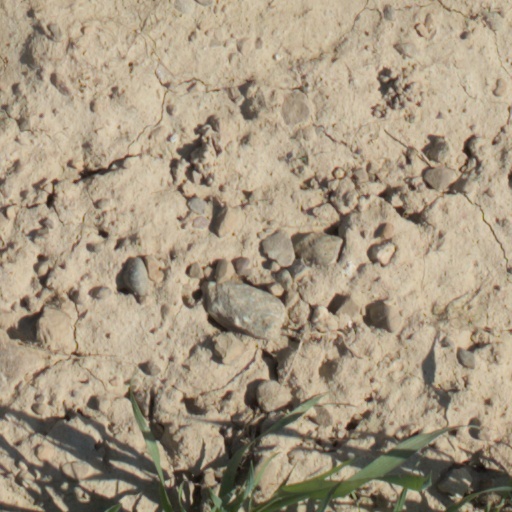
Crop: wheat